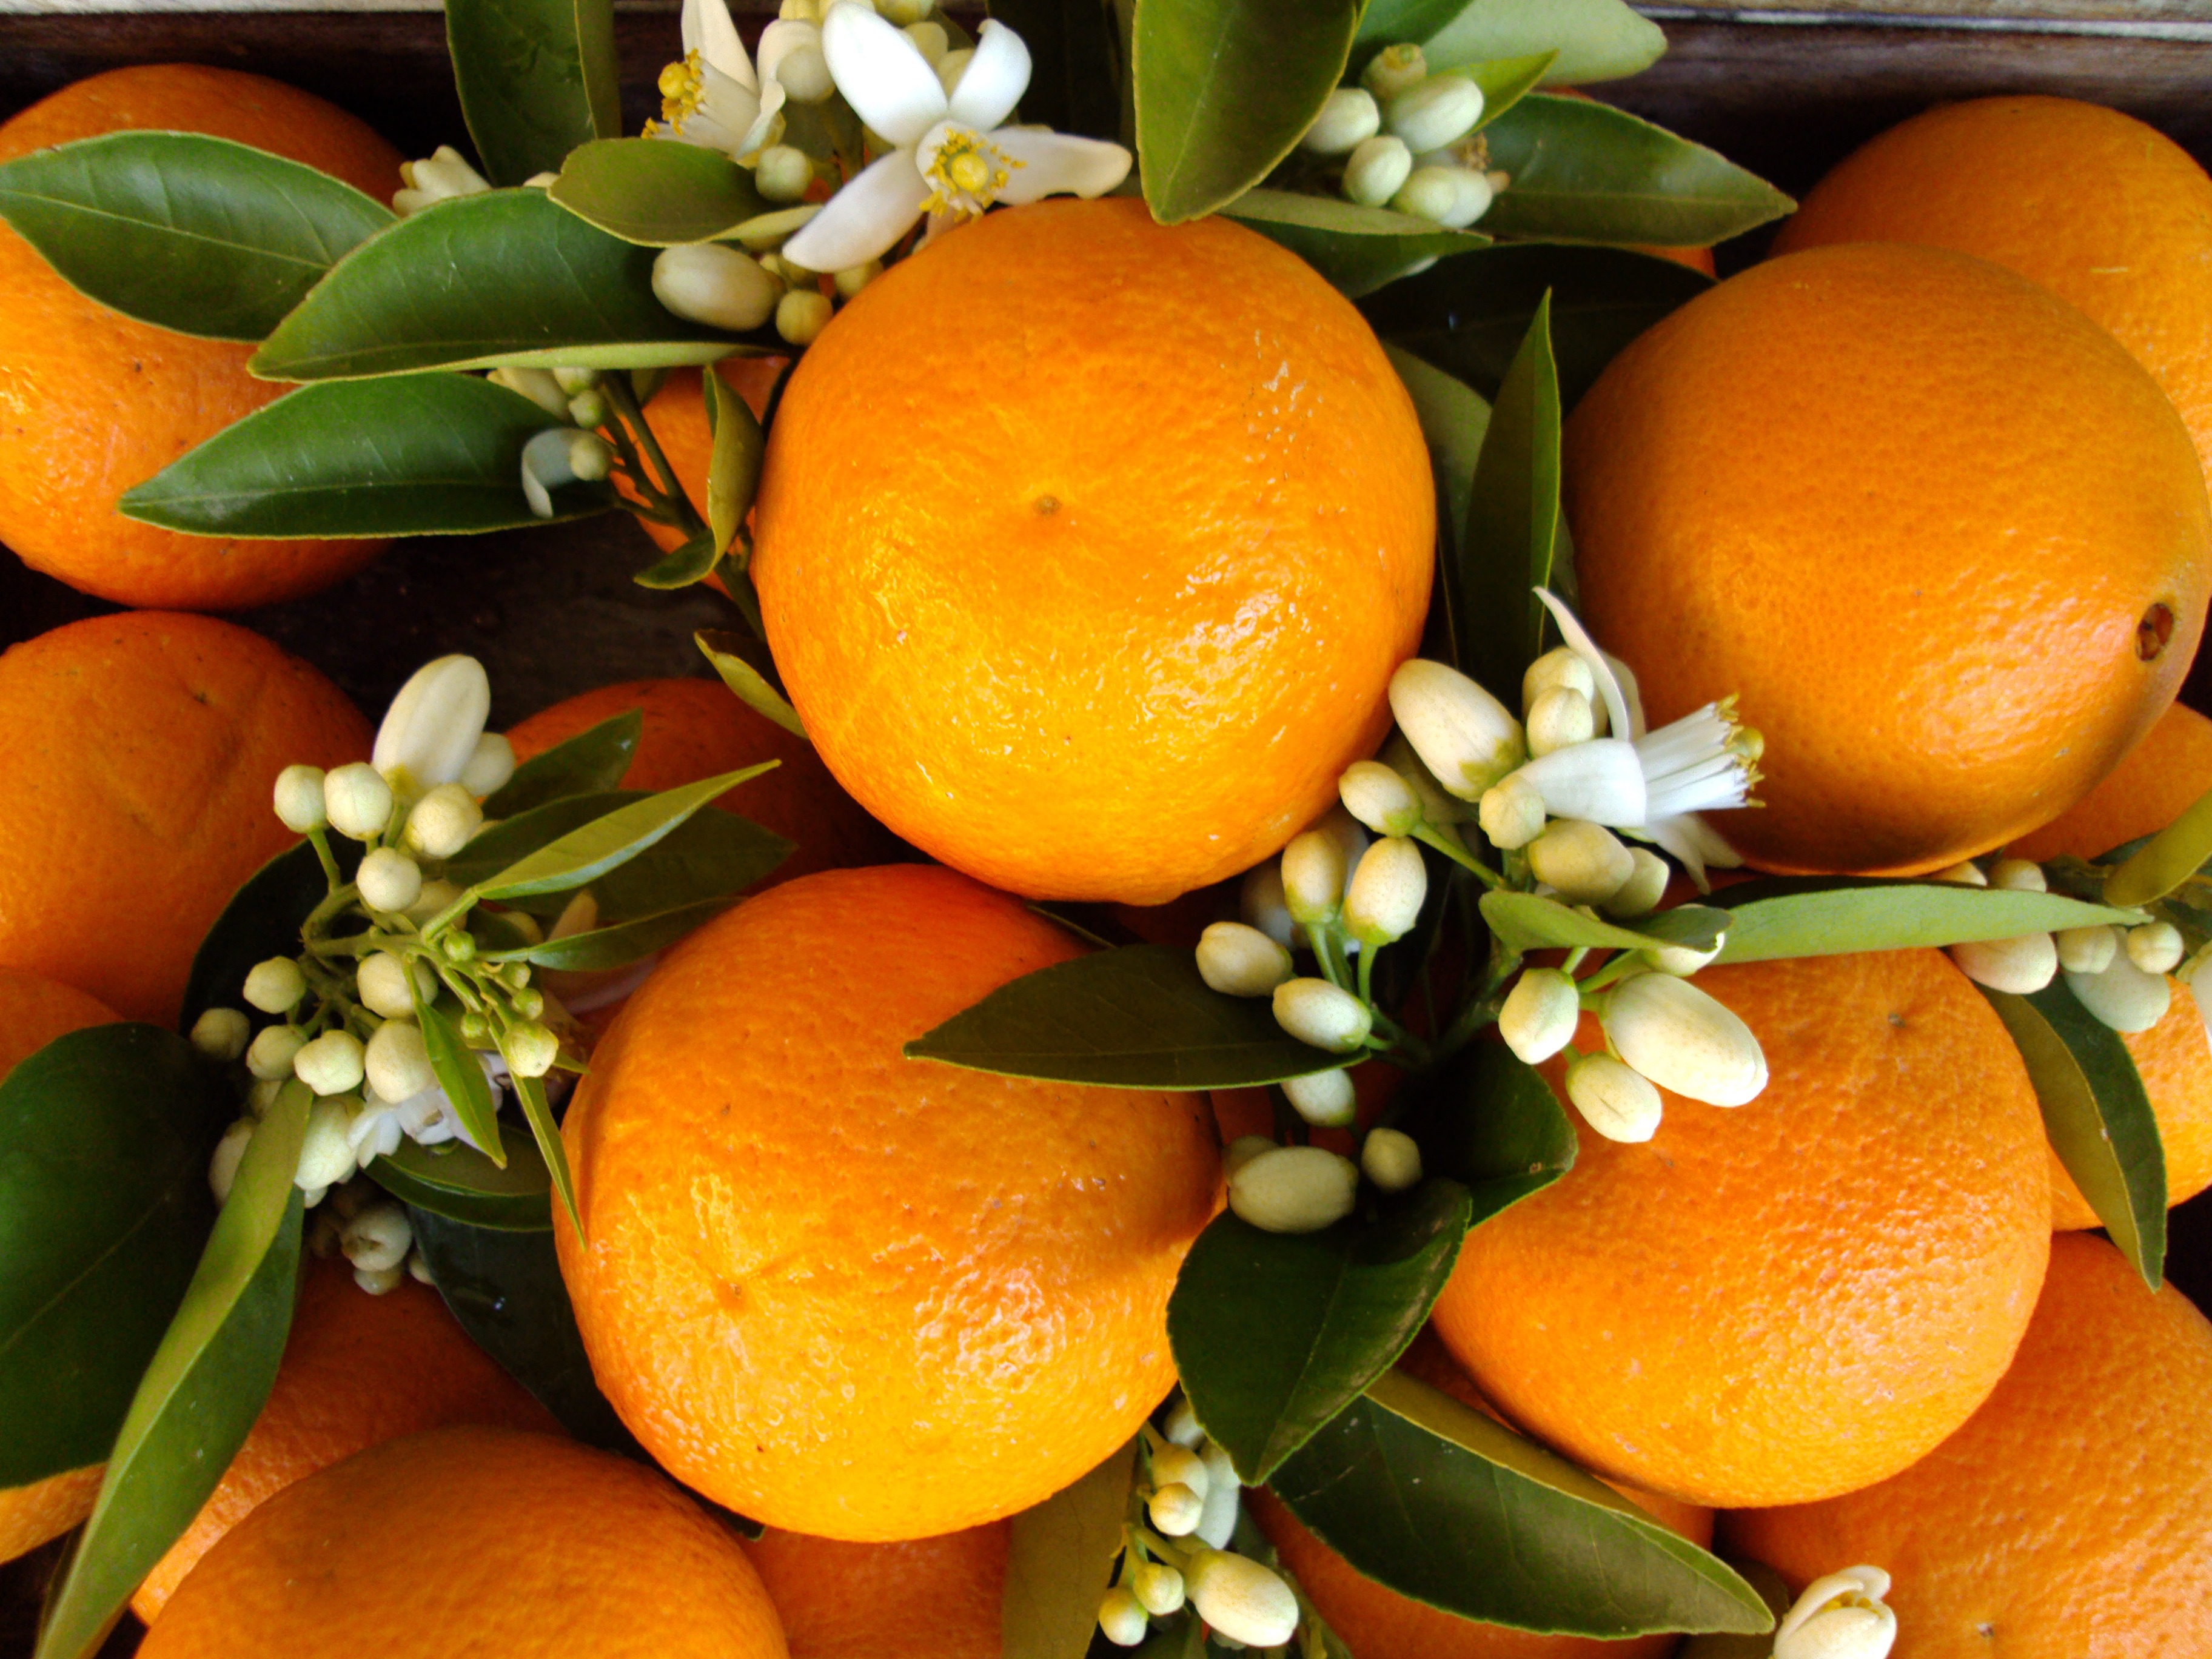
plant, fruit, flower, orange, food, produce, tangerine, calabaza, kumquat, clementine, vegetarian food, citrus, flowering plant, antalya, orange blossom, bitter orange, mandarin orange, land plant, meyer lemon, tangelo, calamondin, valencia orange